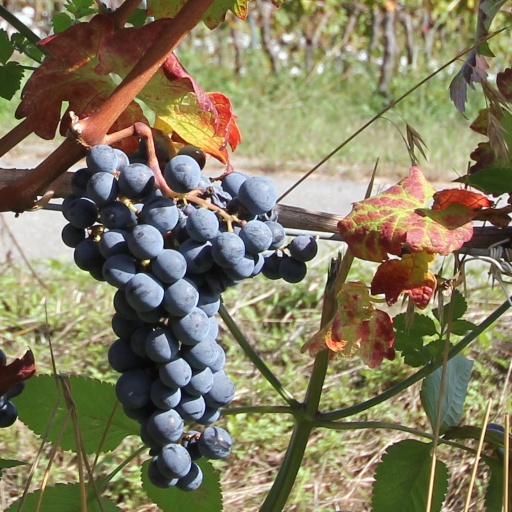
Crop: grape